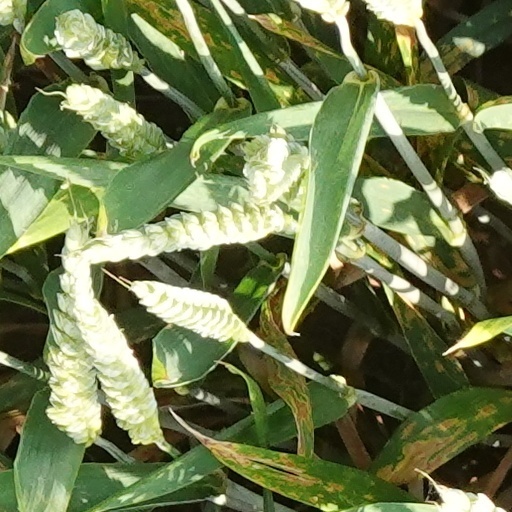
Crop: wheat